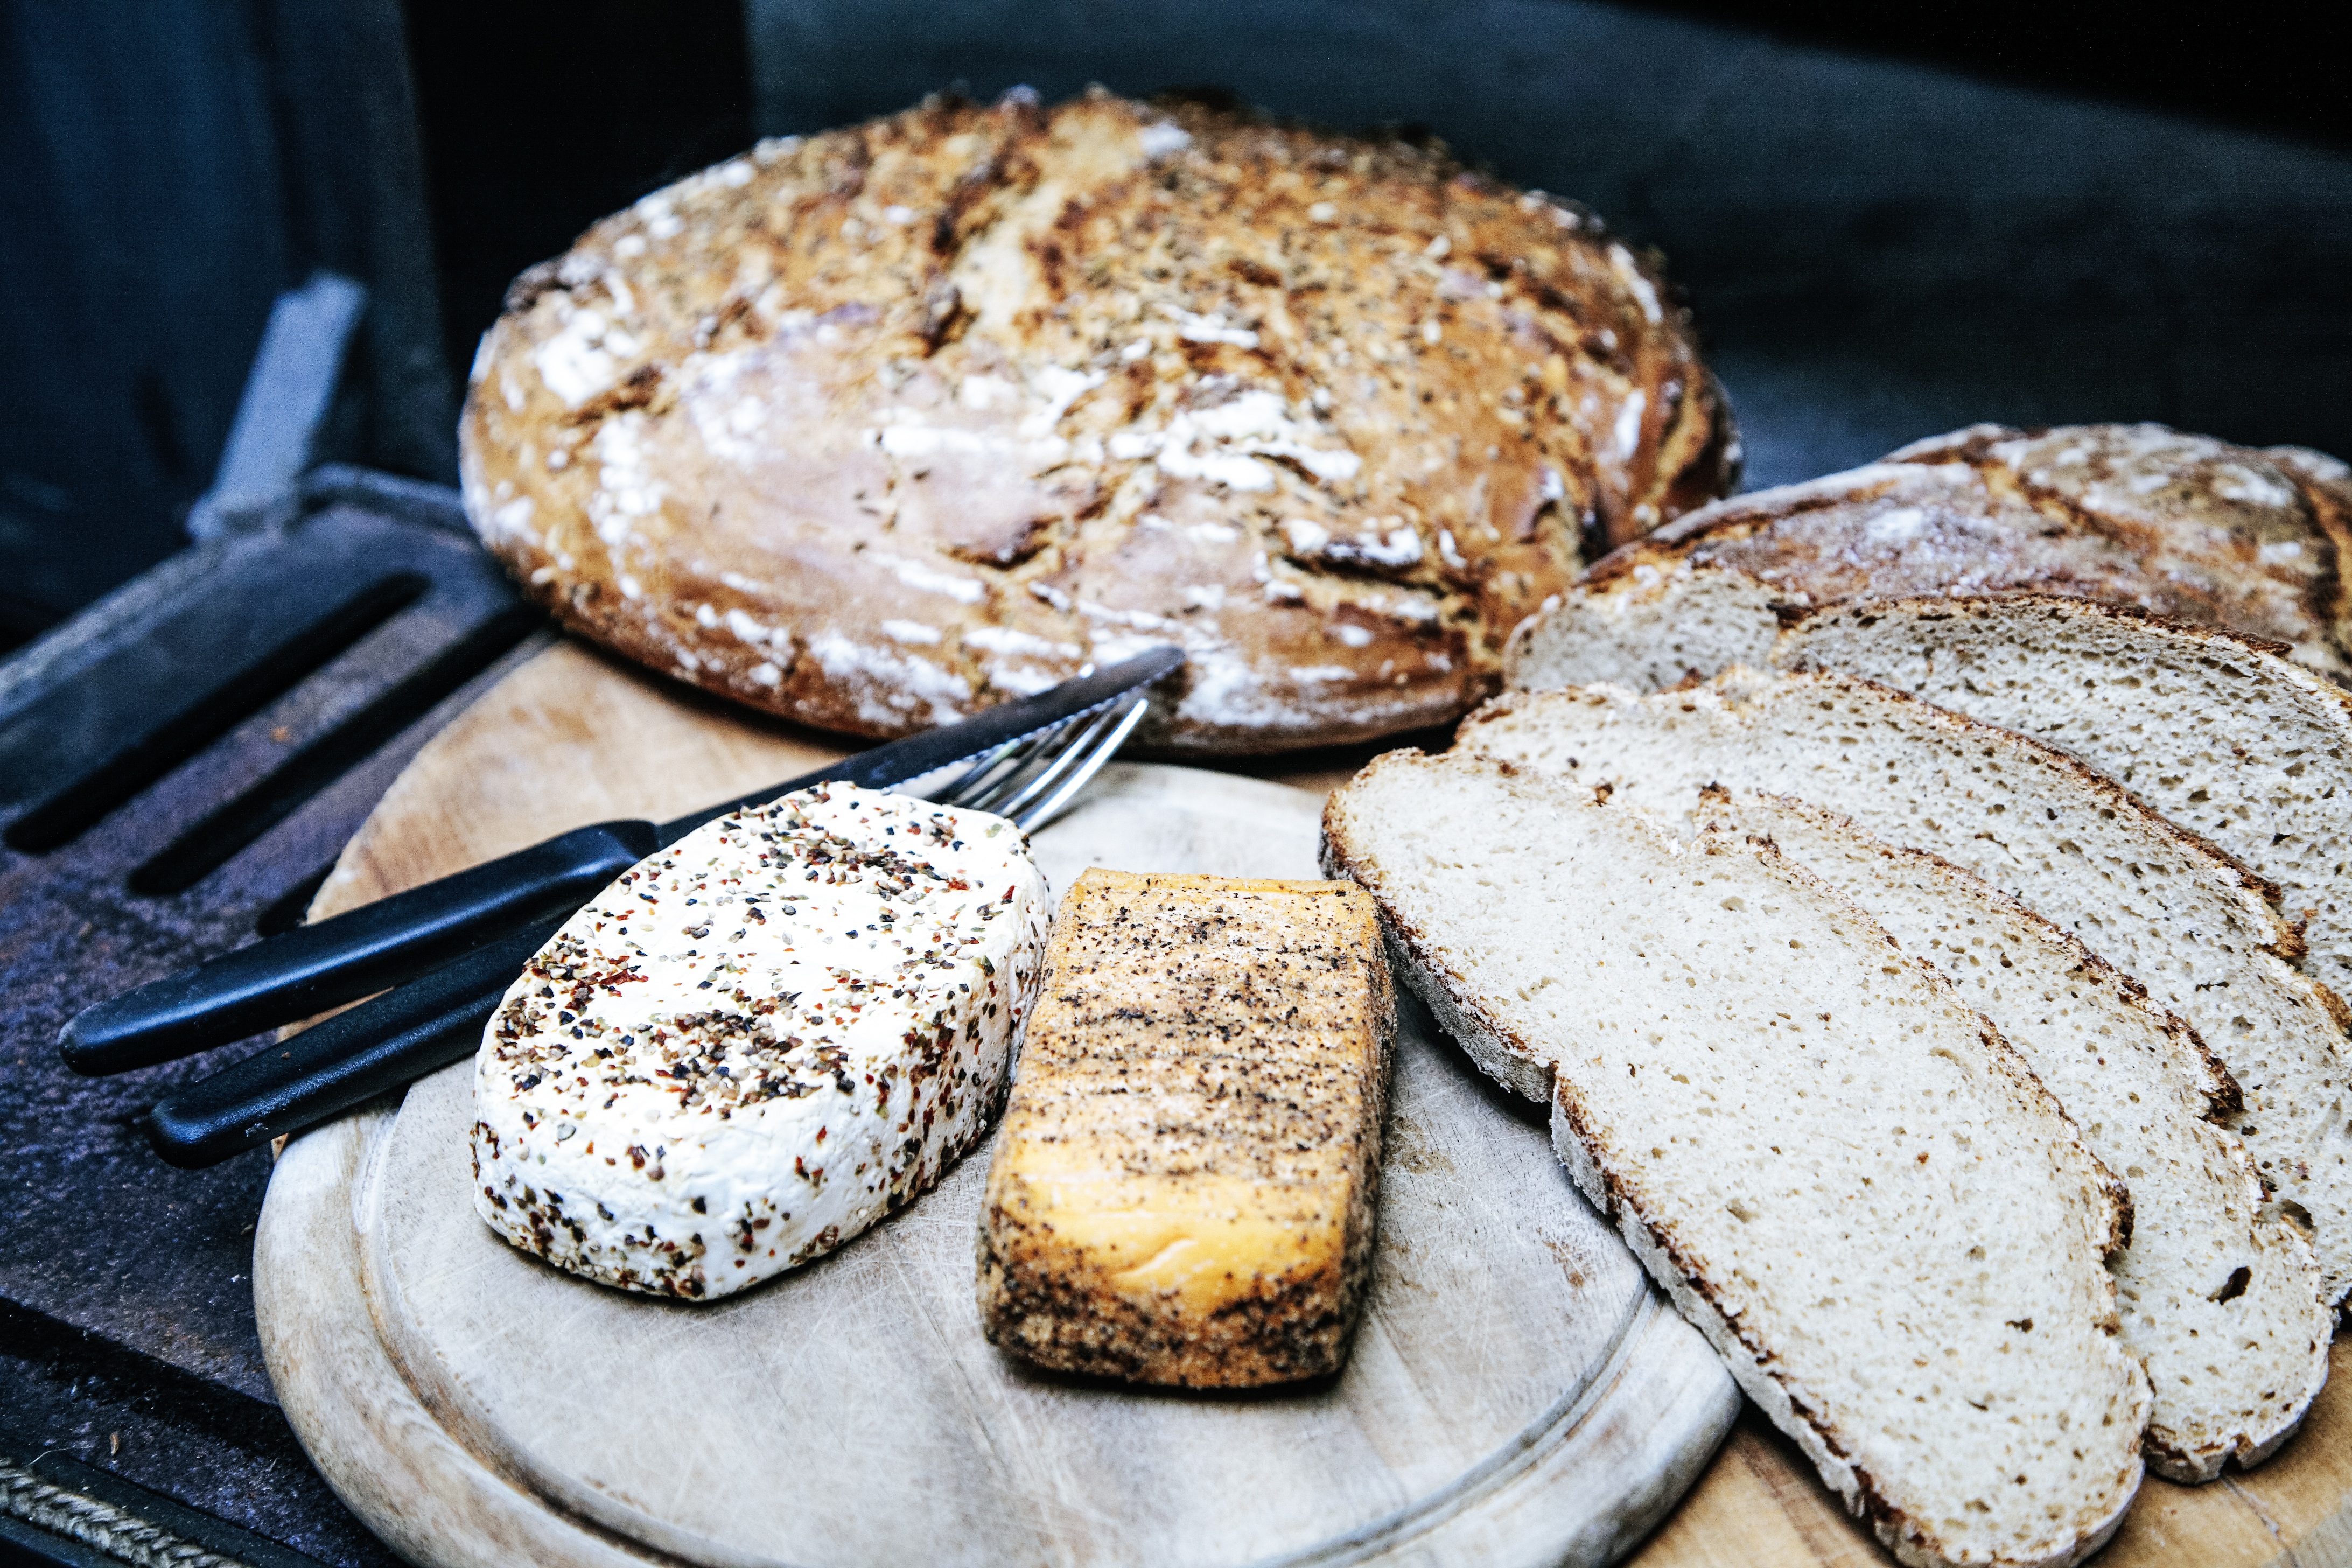
dish, meal, food, produce, breakfast, baking, healthy, snack, dessert, eat, delicious, bread, bakery, cheese, sourdough, hearty, specialty, coconut, nutrition, court, frisch, enjoy, benefit from, bayreuth, baked goods, hunger, vespers, bavarian, bavarian snack, brown bread, rye bread, k seplatte, soft cheese, cheese locations, semi hard cheese, southern german cuisine, cheese plate, bread covering, grass family, snack food, whole grain, soda bread